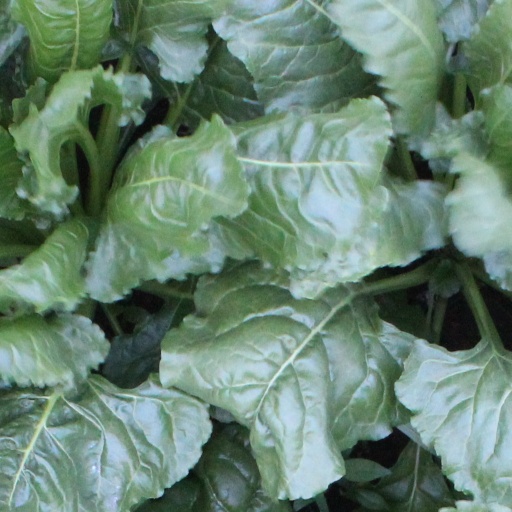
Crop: sugar beet